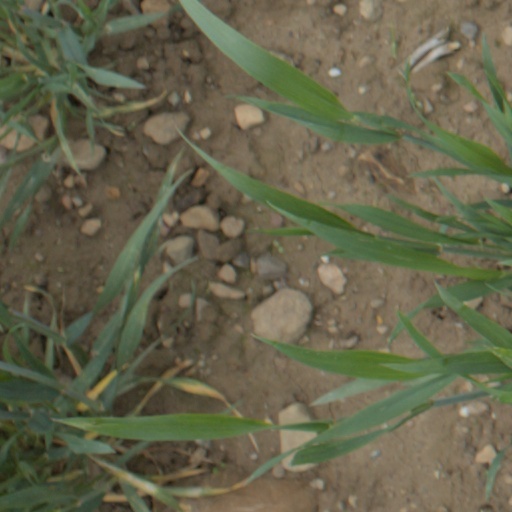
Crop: wheat